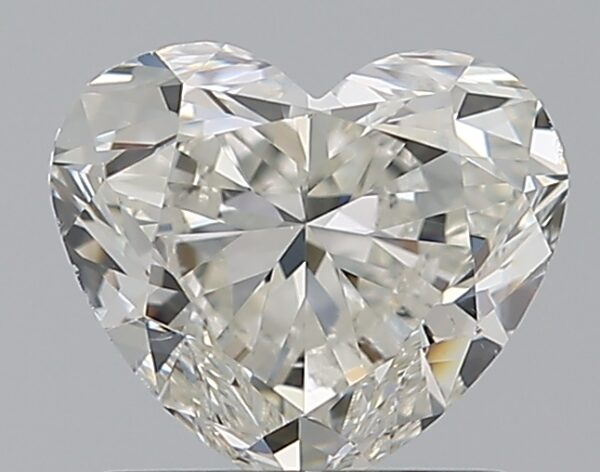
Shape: heart
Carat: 1
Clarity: SI1
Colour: J
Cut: EX
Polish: EX
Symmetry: EX
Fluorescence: N
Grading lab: GIA
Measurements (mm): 5.77 x 6.68 x 3.89